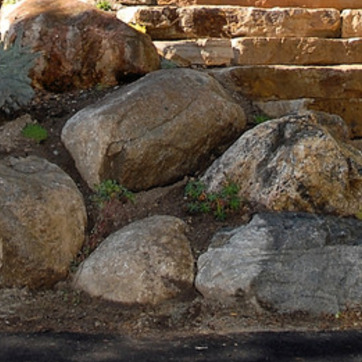
Material: stone